Manoah's wife

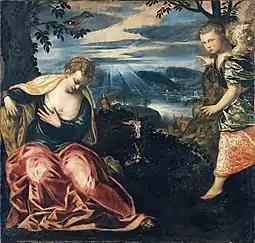
"The Annunciation to Manoah's Wife" by Tintoretto.

Manoah's wife (also referred to as Samson's mother) is an unnamed figure in the Book of Judges, the wife of Manoah. She is introduced in Judges 13:2 as a barren woman. The angel of the Lord appears to her and tells her she will have a son. She later gives birth to Samson.